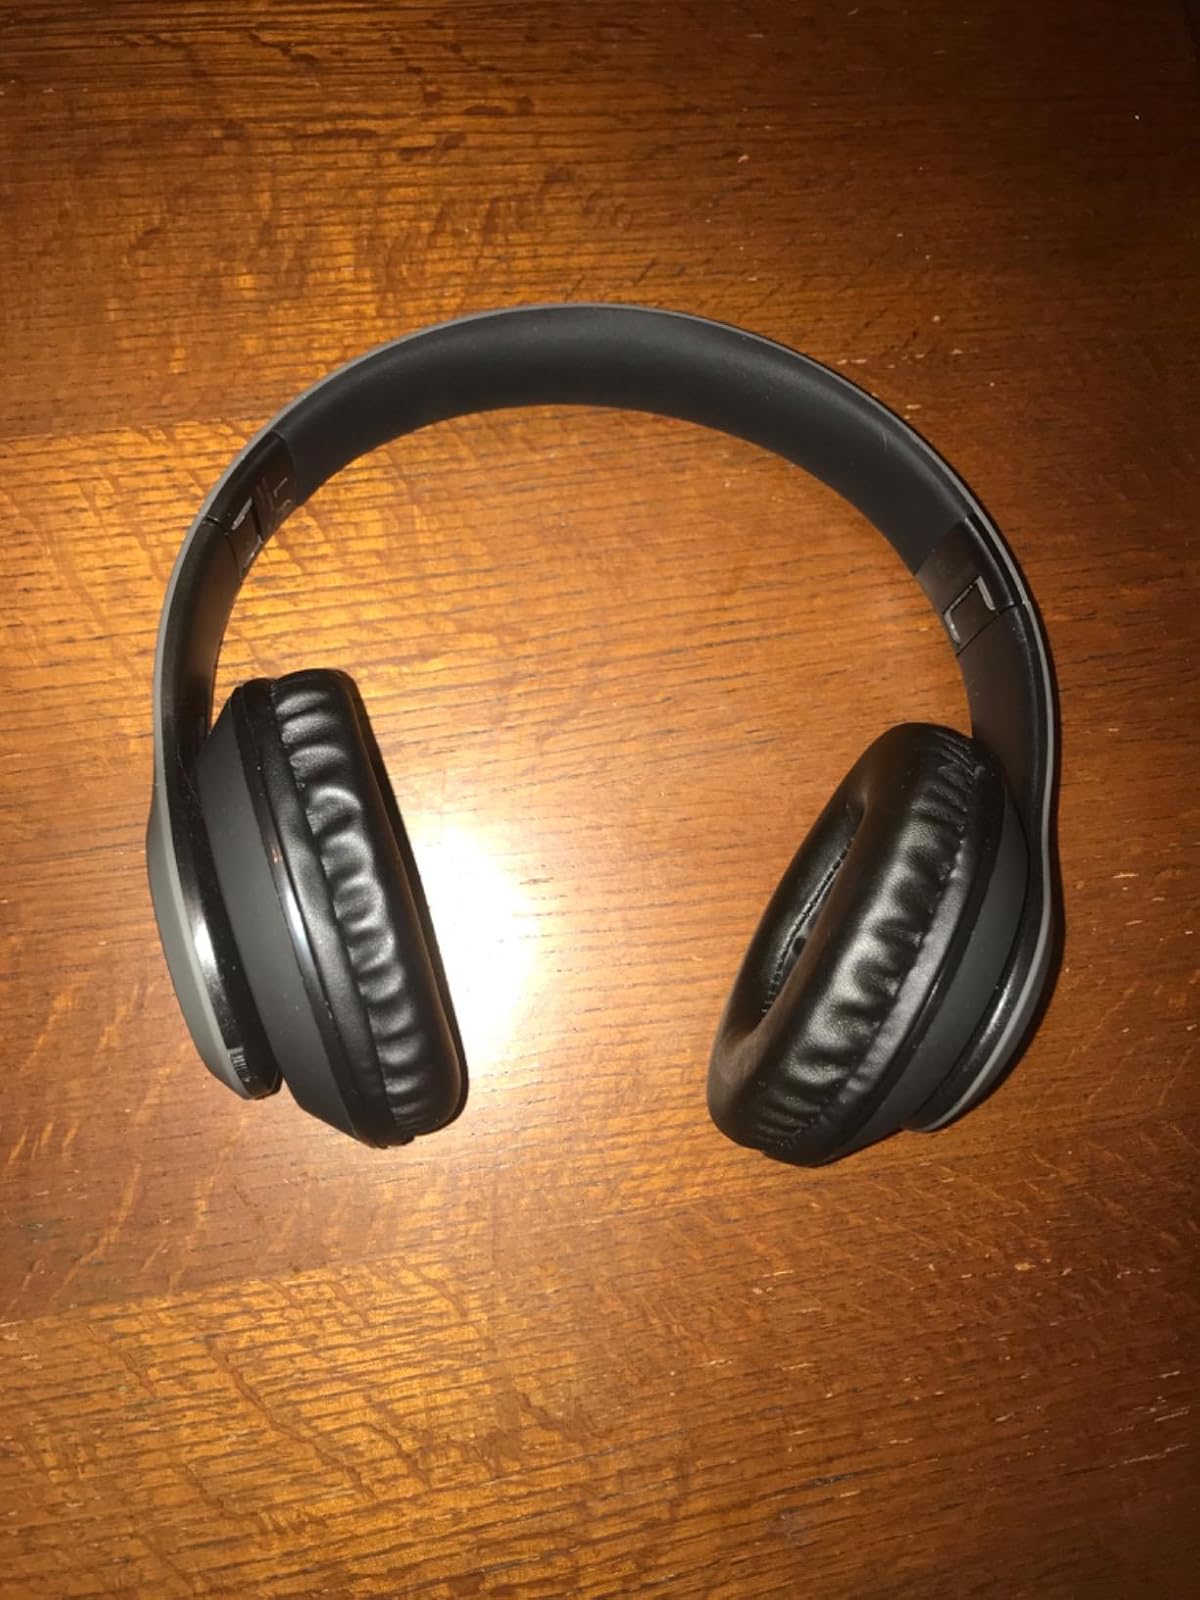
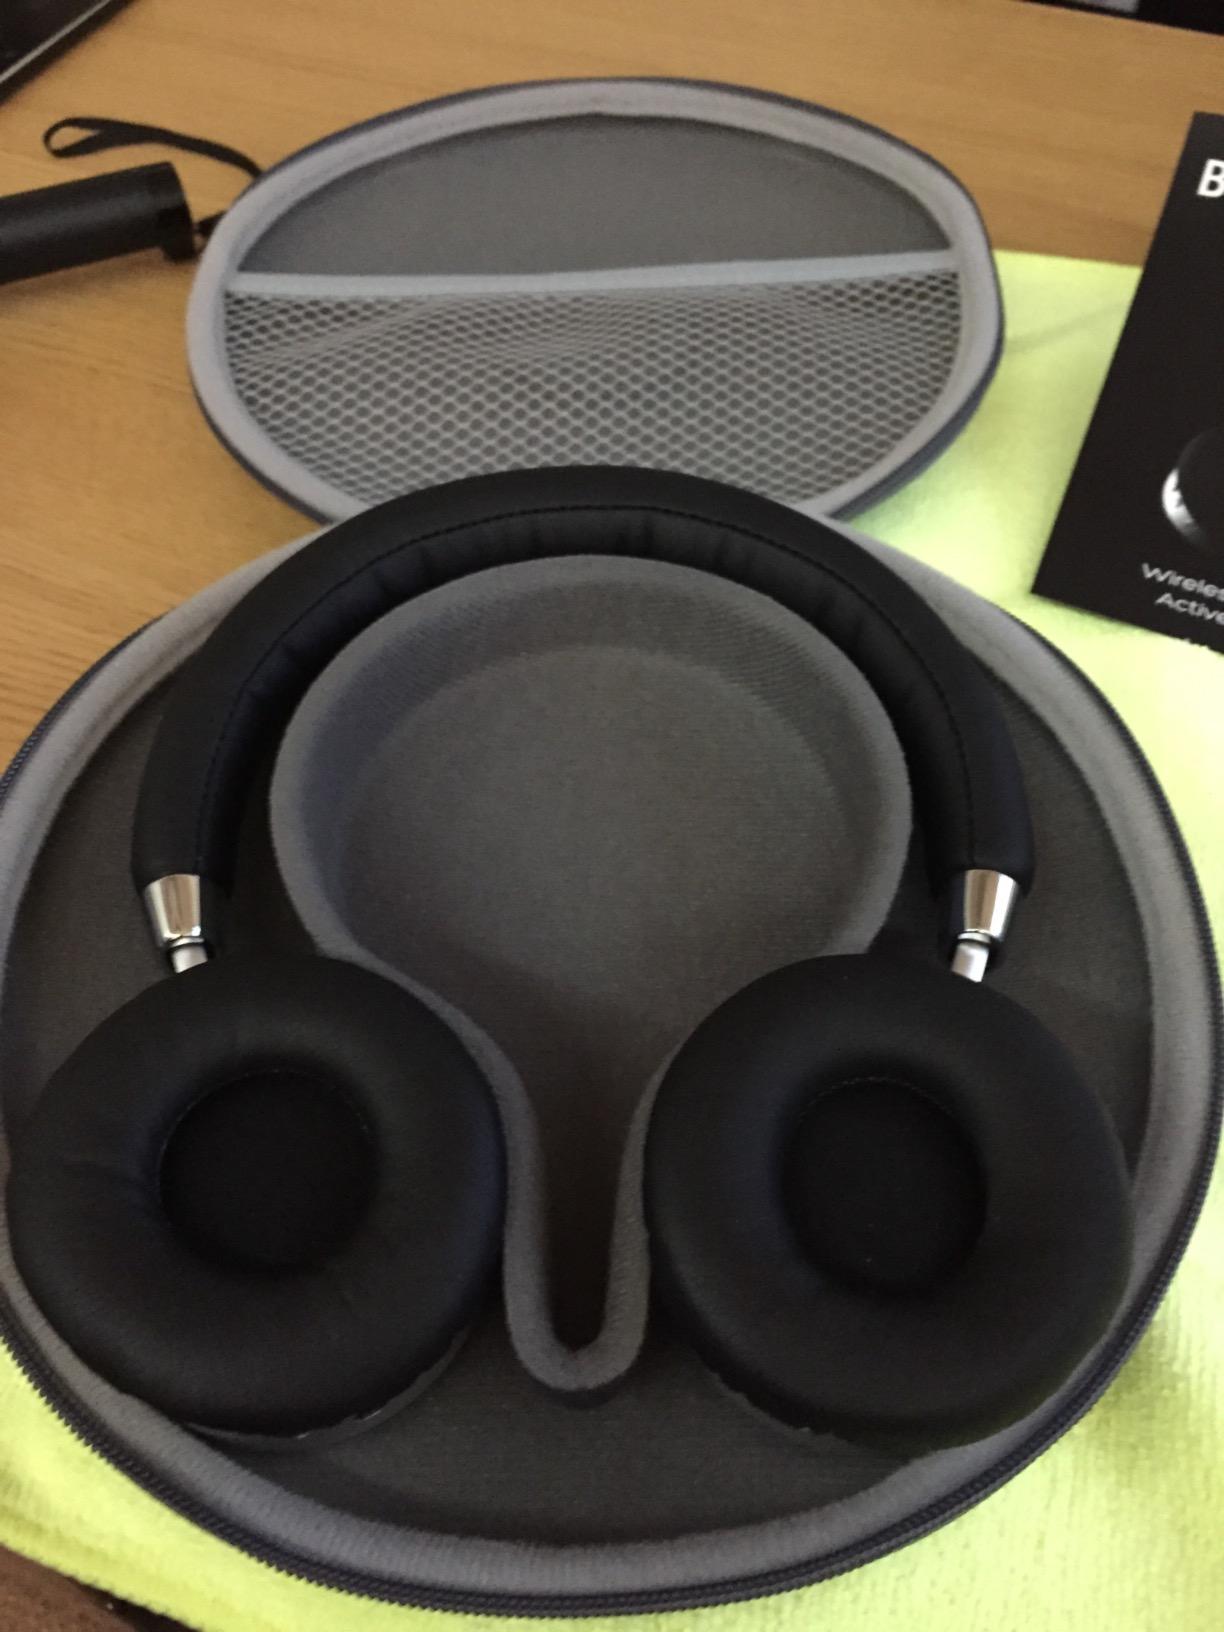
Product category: headphones
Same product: no